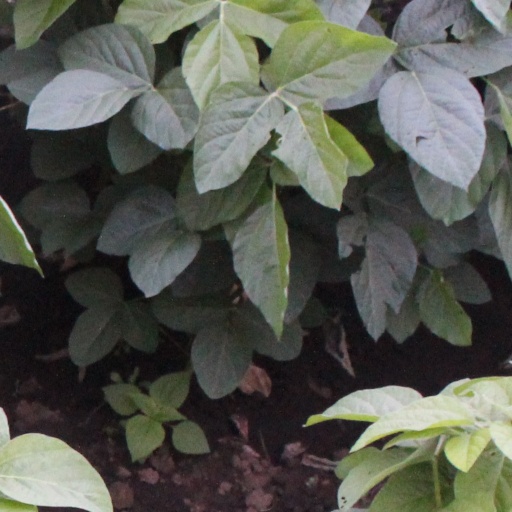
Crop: soybean